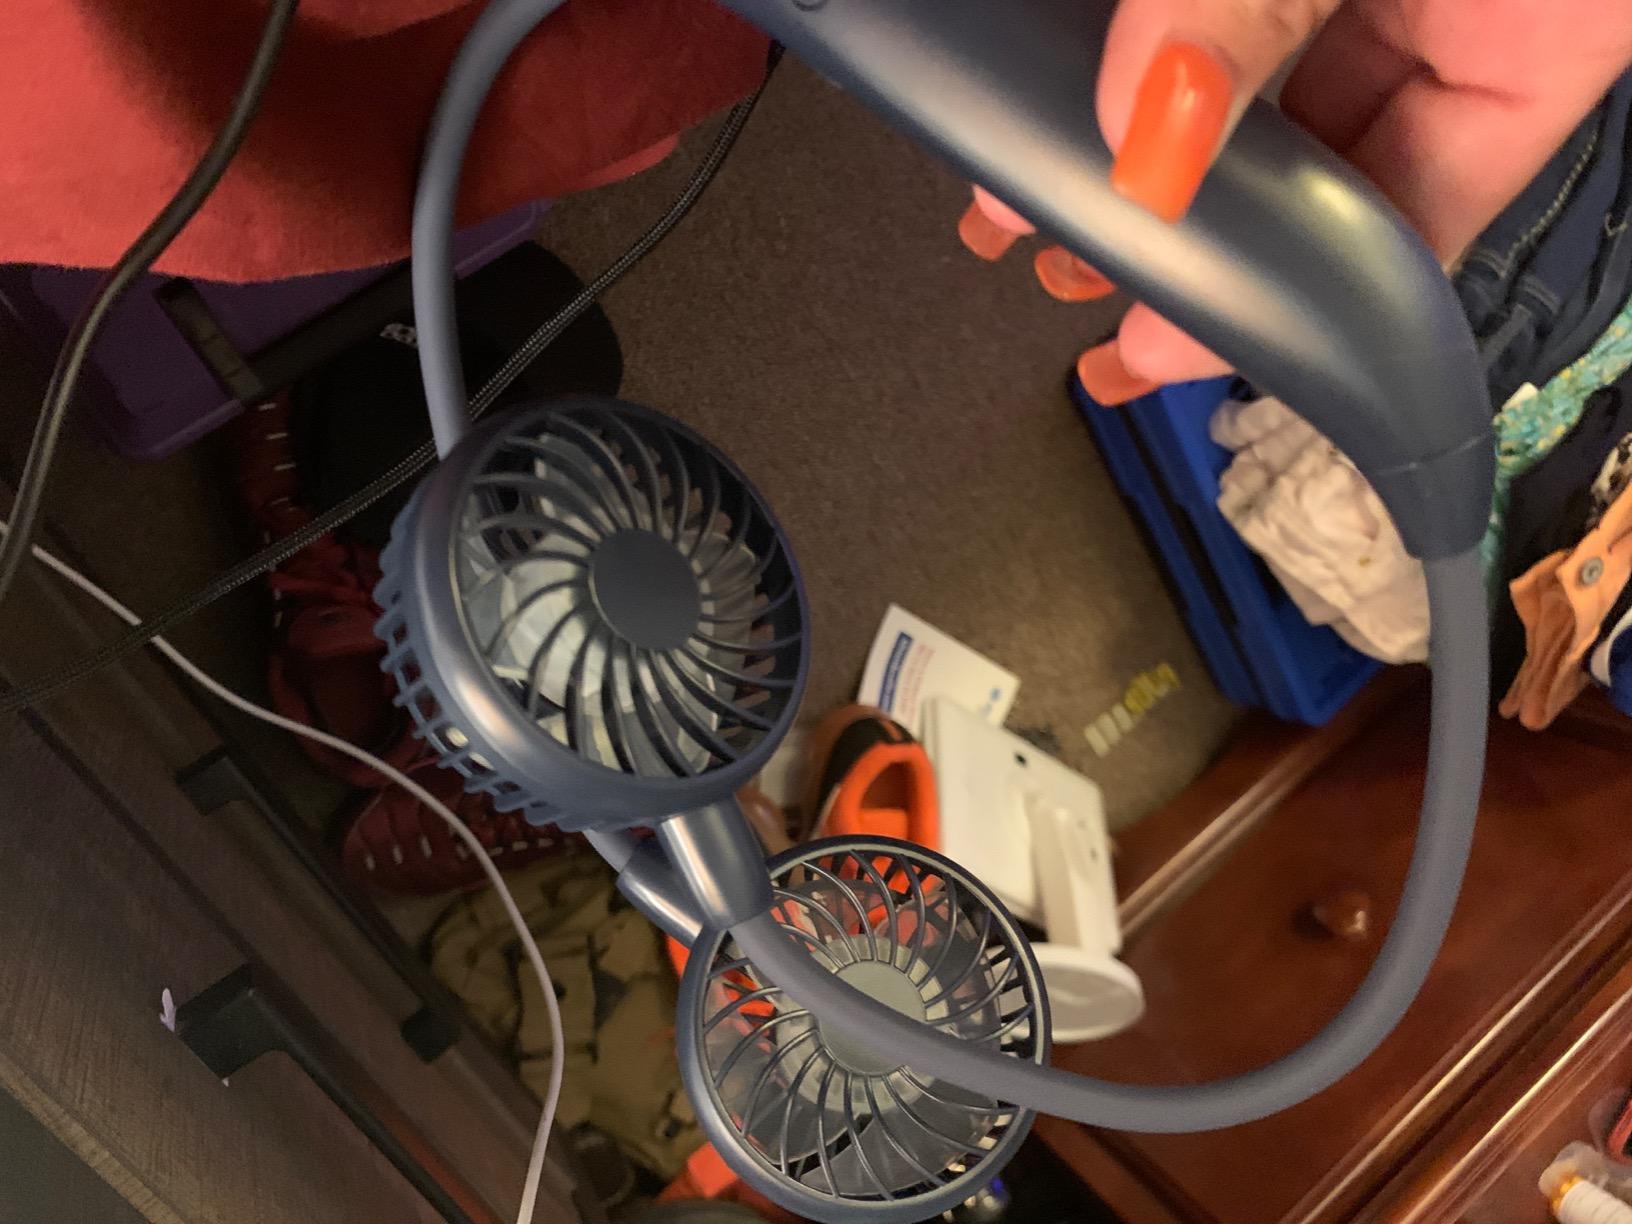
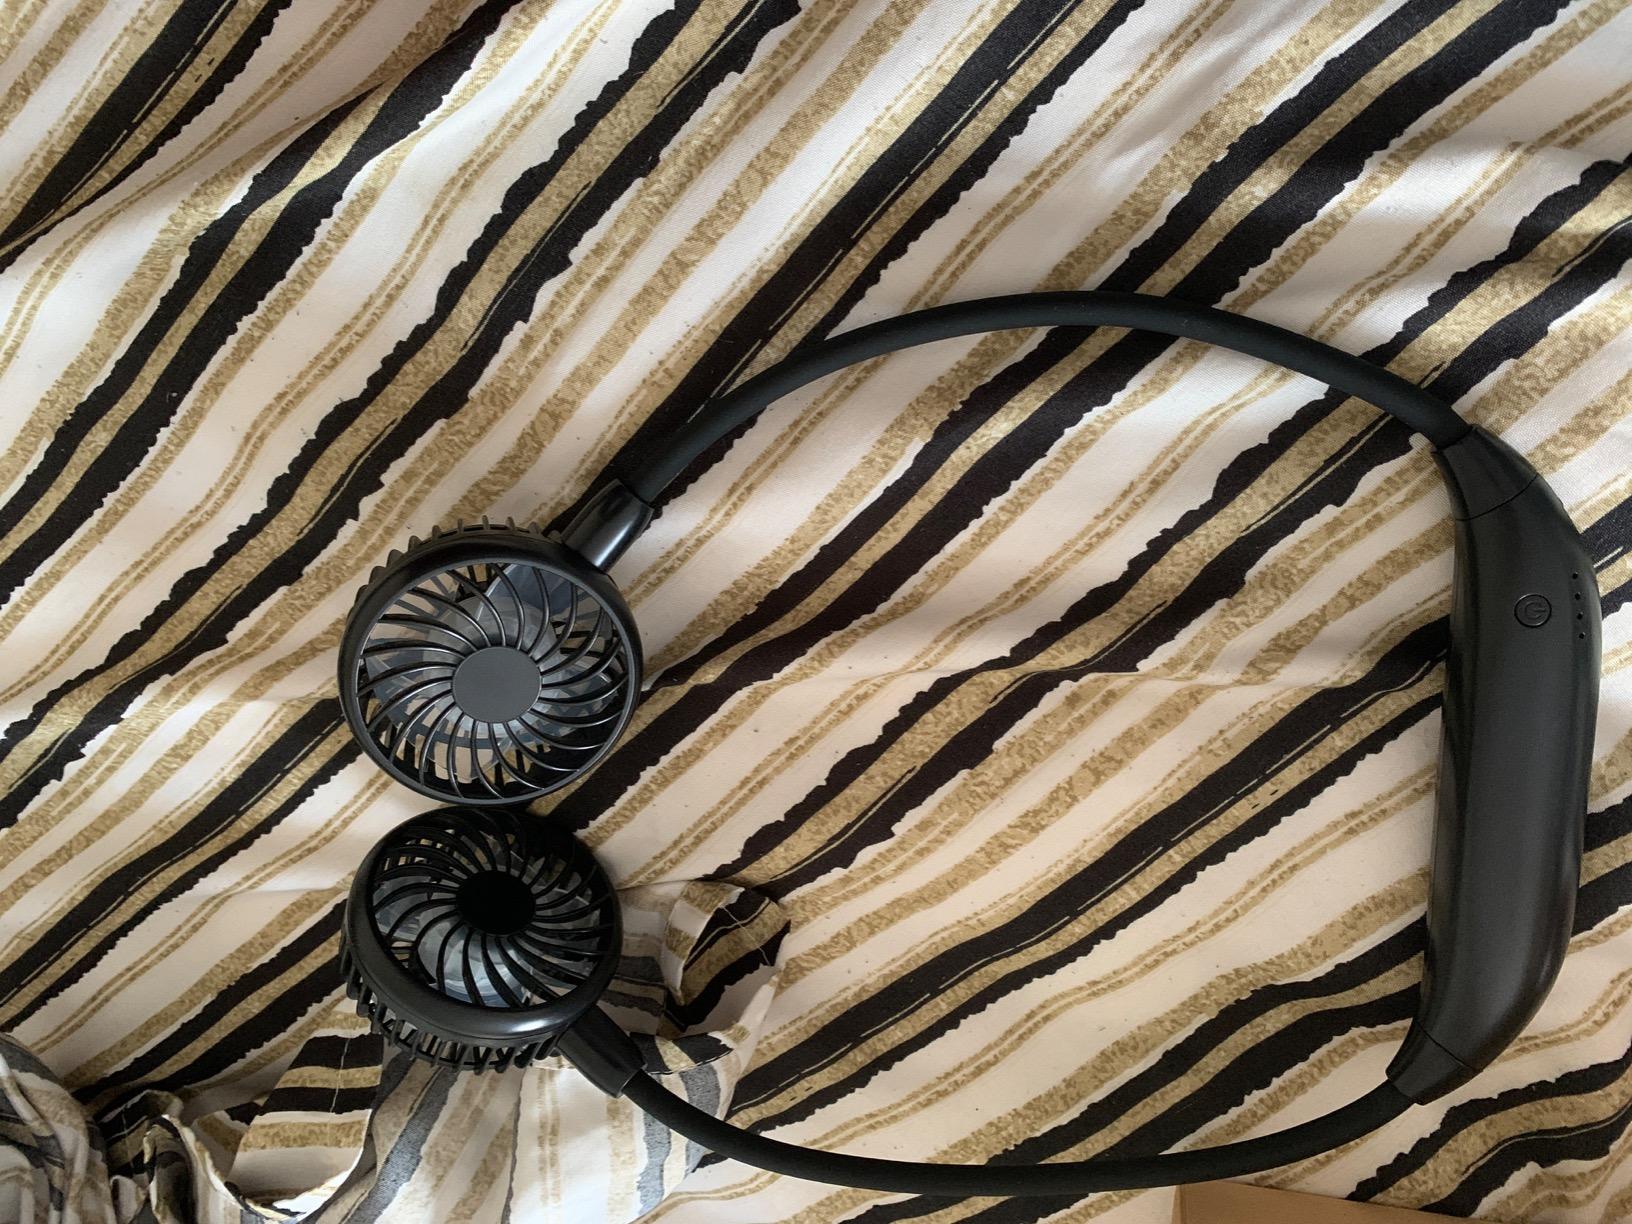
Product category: fan
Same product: no